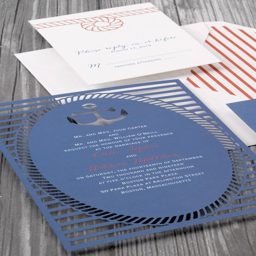
highlight your nautical style with a preppy nautical wedding invitation .